The Battle of Evernight

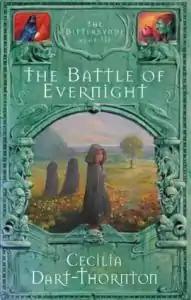
First edition hardback frontcover

The Battle of Evernight is a fantasy novel written by Australian author Cecilia Dart-Thornton, published in 2003 by Warner Aspect. It is the third and final novel in the "Bitterbynde" trilogy and the sequel to "The Lady of Sorrows".